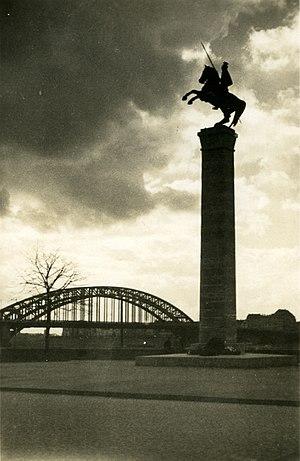
1900-lancier dusseldorf
Heinrich Gustav von Randow, né le 13 août 1797 à Pitschen en Haute-Silésie, et mort le 12 août 1853 à Düsseldorf, est un colonel de cavalerie de l'armée prussienne, commandant du cinquième régiment de lanciers de Westphalie à Düsseldorf. Il est issu d'une des branches de la famille immémoriale von Randow.